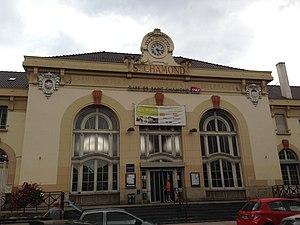
Gare de Saint-Chamond en 2015